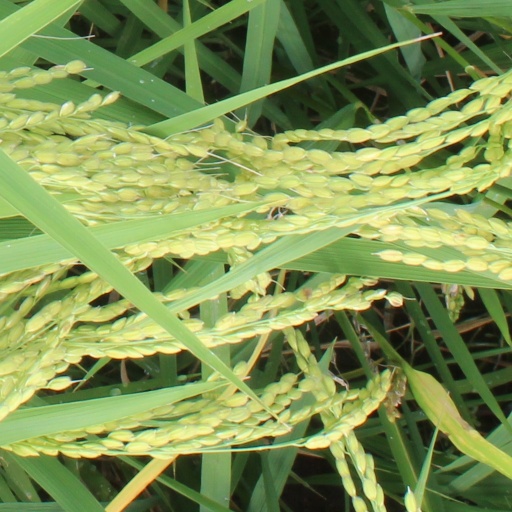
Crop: rice